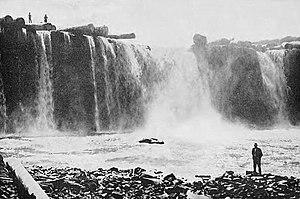
Jane Mander, née le 9 avril 1877 à Sheppards Bush et morte le 20 décembre 1949 à Whangarei, est une écrivaine néozélandaise.